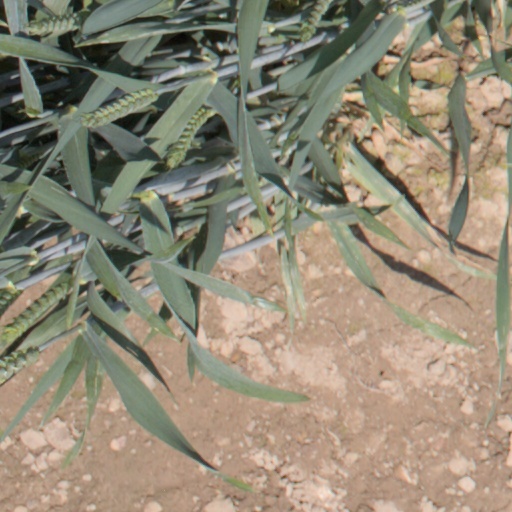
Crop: wheat